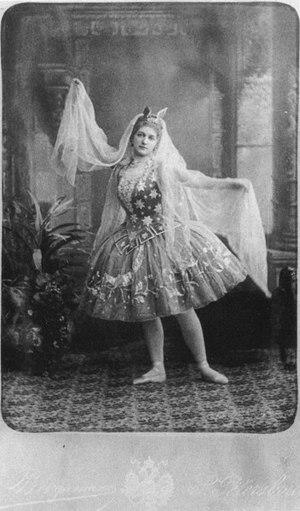
Cendrillon est un ballet en trois actes et quatorze scènes chorégraphié par Enrico Cecchetti et Lev Ivanov sous la direction de Marius Petipa en 1893. La musique est du baron Boris Vietinghoff-Scheel, le livret de Lidia Pashkova et Ivan Vsevolojski.